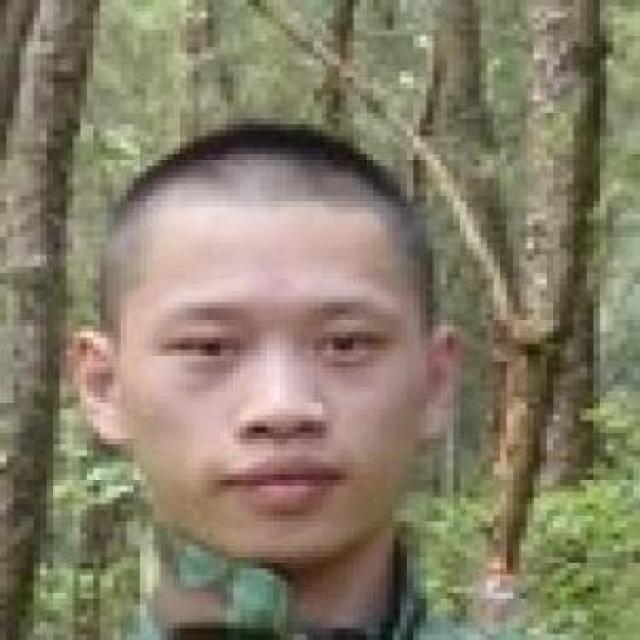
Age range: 21-44